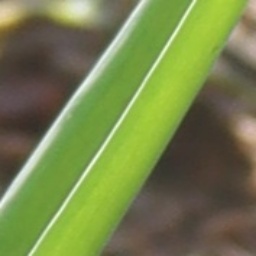
Label: healthy